Sagittarius (constellation)

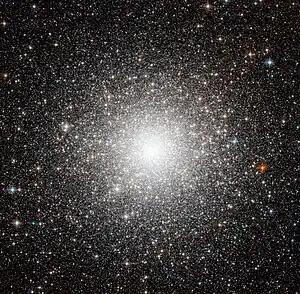
Messier 54 was the first globular cluster found that is outside the Milky Way.

In 1999 a violent outburst at V4641 Sgr was thought to have revealed the location of the closest known black hole to Earth, but later investigation increased its estimated distance by a factor of 15. The complex radio source Sagittarius A is also in Sagittarius, near its western boundary with Ophiuchus. Astronomers believe that one of its components, known as Sagittarius A*, is associated with a supermassive black hole at the center of the galaxy, with a mass of 2.6 million solar masses. Although not visible to the naked eye, Sagittarius A* is located off the top of the spout of the Teapot asterism. The Sagittarius Dwarf Elliptical Galaxy is located just outside the Milky Way.